National symbols of Italy

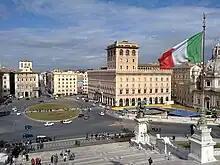
The flag of Italy flies from the terraces of the Altare della Patria in Rome.

The cockade of Italy is the national ornament of Italy, obtained by folding a green, white and red ribbon into a using the technique called (pleating). It is one of the national symbols of Italy and is composed of the three colours of the Italian flag with the green in the centre, the white immediately outside and the red on the edge. The cockade with the red and green inverted position is instead that of Iran. The cockade, a revolutionary symbol par excellence, was the protagonist of the uprisings that characterized the Italian unification, being pinned on the jacket or on the hats in its tricolour form by the many patriots who were protagonists of this period of the history of Italy - during which the Italian Peninsula achieved the own national unity - which culminated on 17 March 1861 with the proclamation of the Kingdom of Italy. On 14 June 1848, it replaced the azure cockade on the uniforms of some departments of the Royal Sardinian Army (become Royal Italian Army in 1861), while on 1 January 1948, with the birth of the Italian Republic, it took its place as a national ornament.